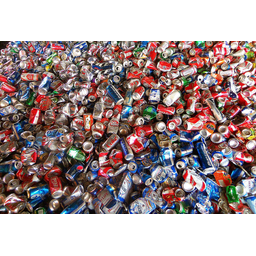
Label: metal